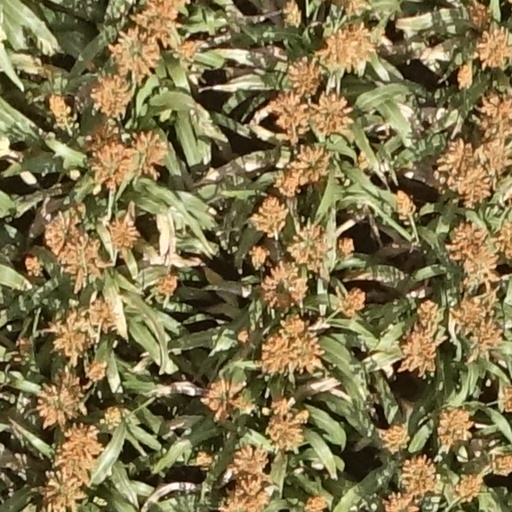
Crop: sorghum